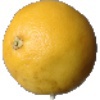
Label: white_grapefruit